Reaction to the verdict in the O. J. Simpson criminal trial

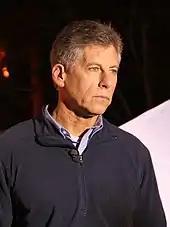
Mark Fuhrman

In "Outrage", Bugliosi criticized Marcia Clark and Chris Darden for their remarks about Mark Fuhrman in their closing arguments, in which Clark referred to him as a racist, "the worst the LAPD has to offer" and essentially wishing a person like him never born, and Darden claiming that he would never again refer to him as "Detective Fuhrman" on the basis that he did not warrant the title, both of them essentially strengthening the defense's claims about race.